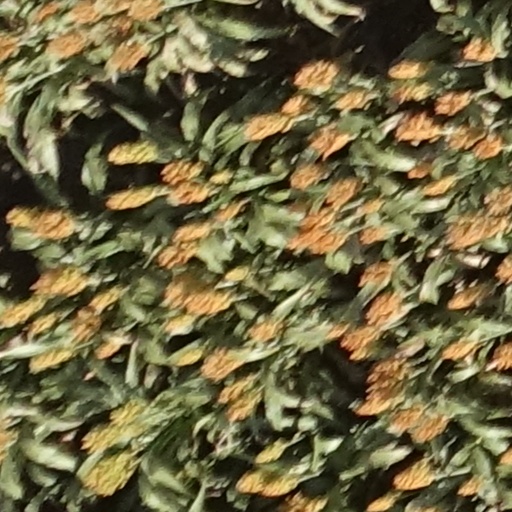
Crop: sorghum